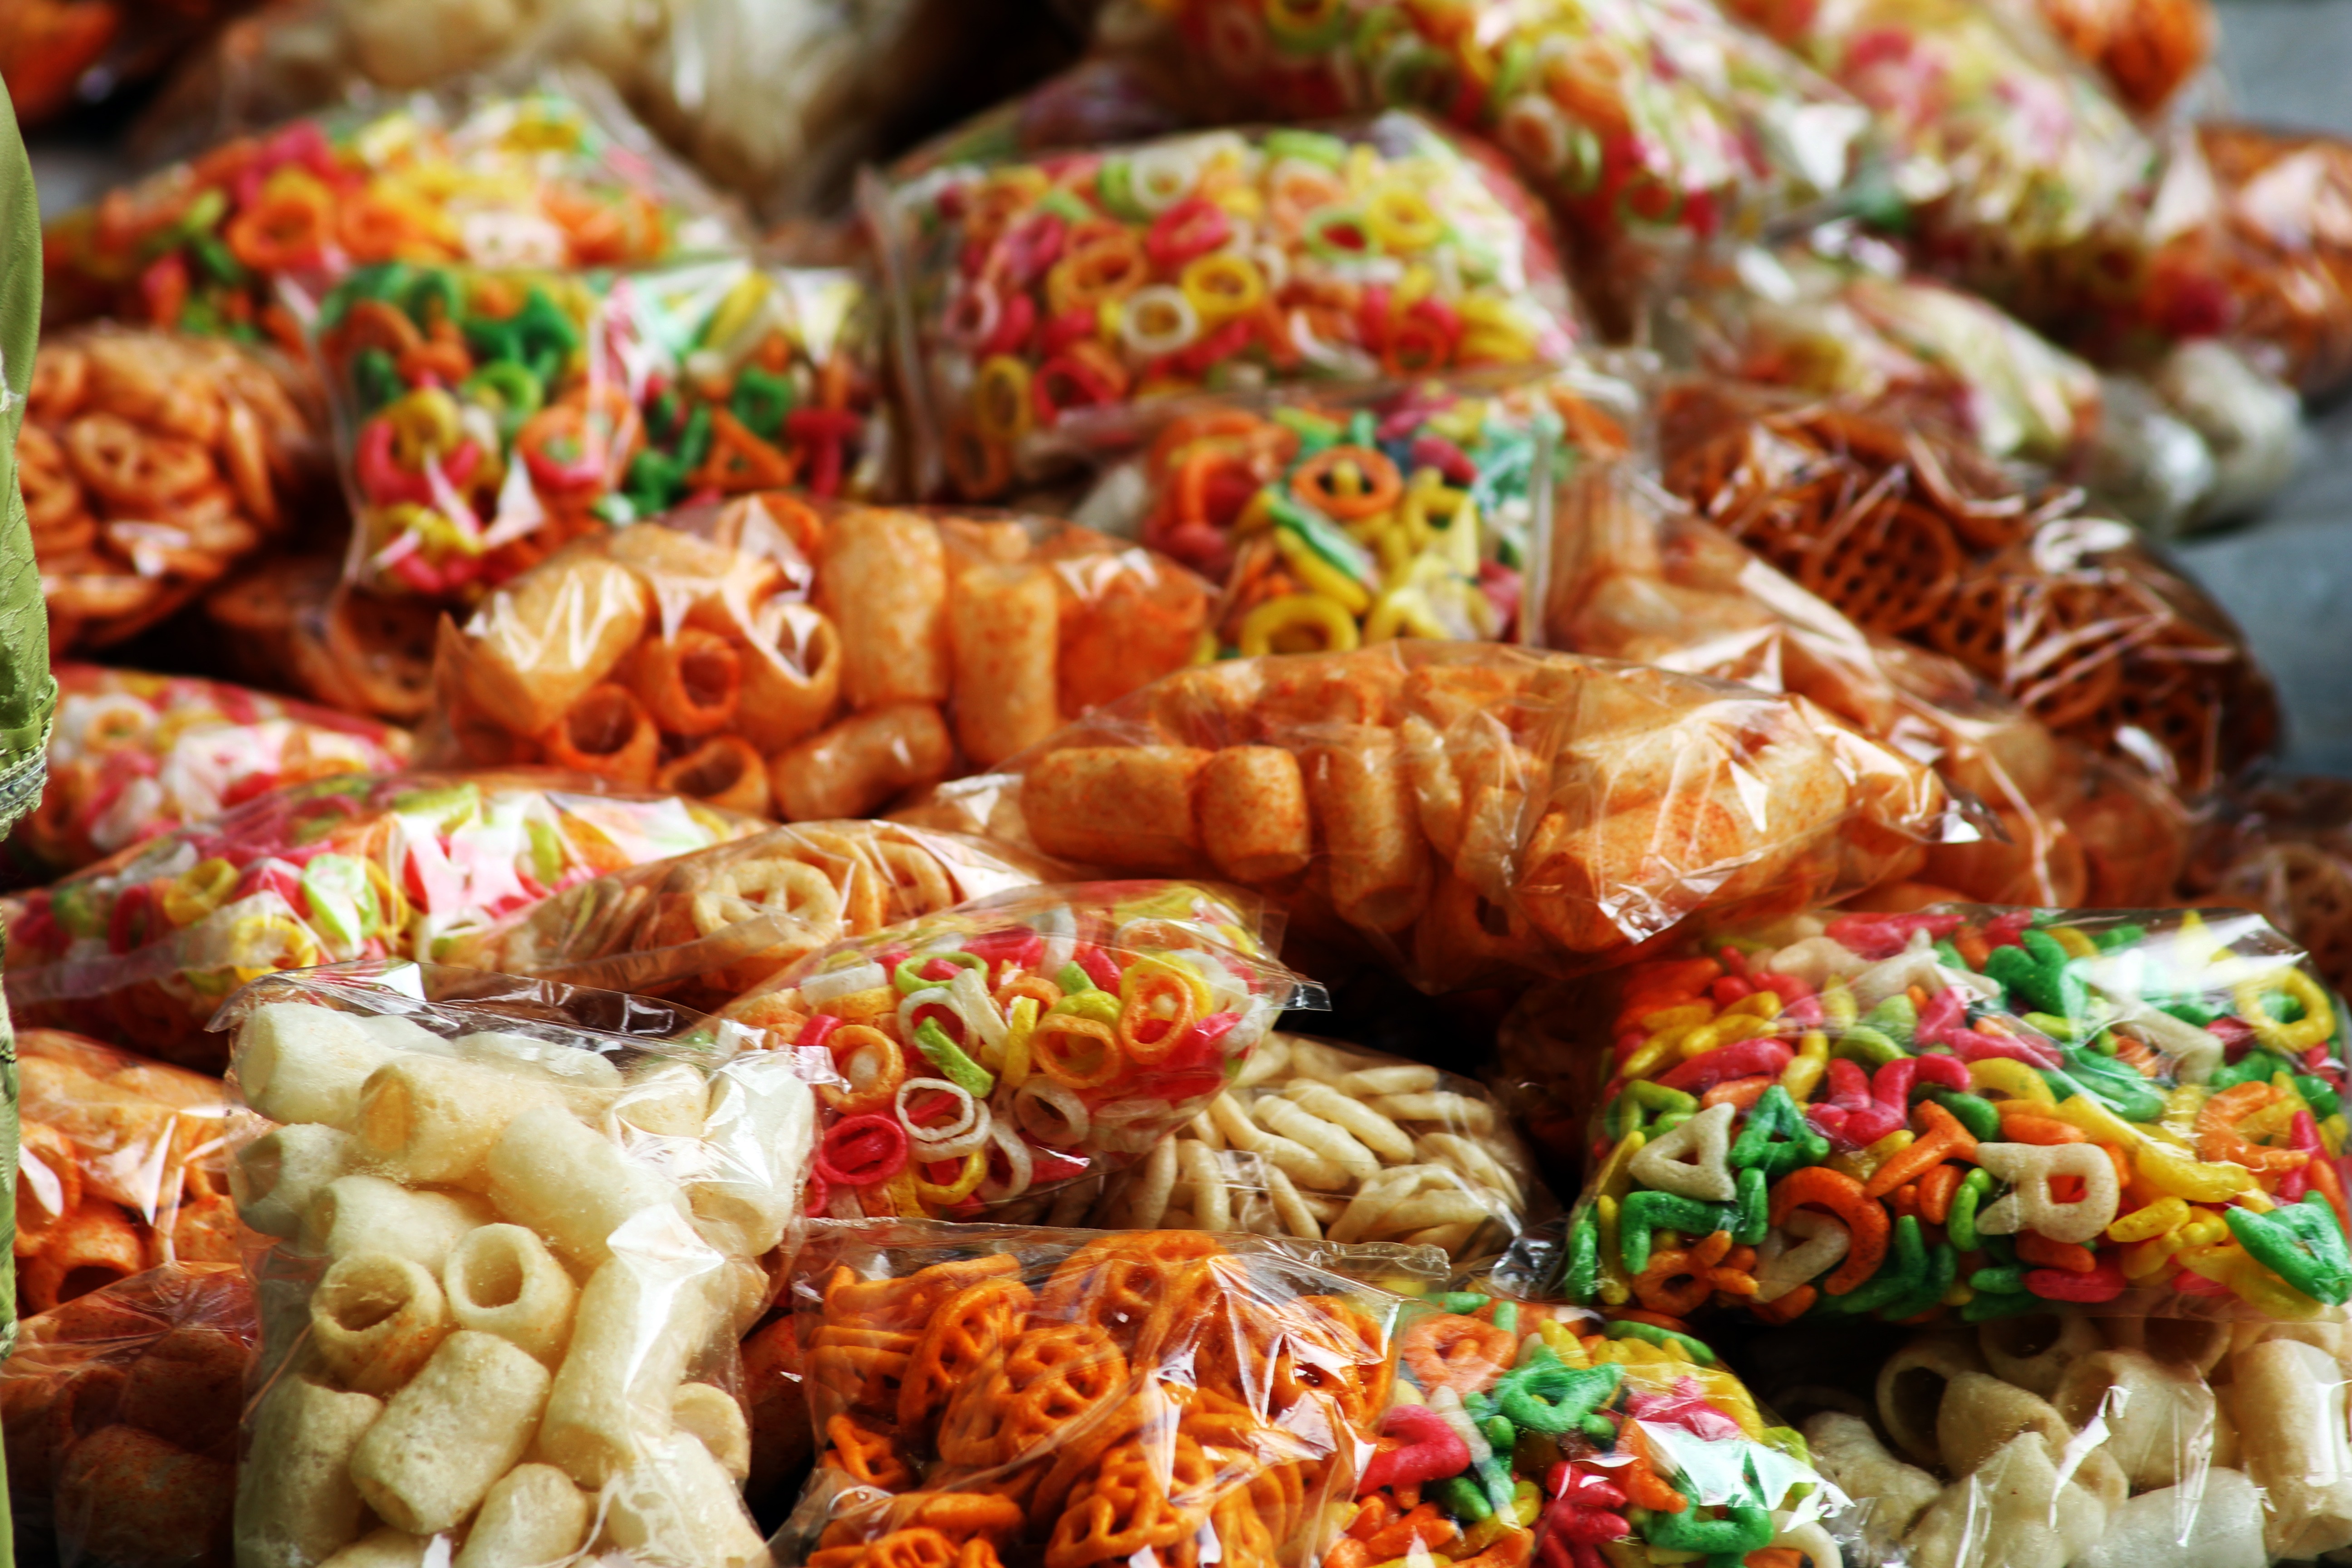
view, dish, meal, food, close, dessert, cuisine, asian food, fried, snacks, street food, packed, chips, hors d oeuvre, chinese food, wafers, snack food, southeast asian food, packets